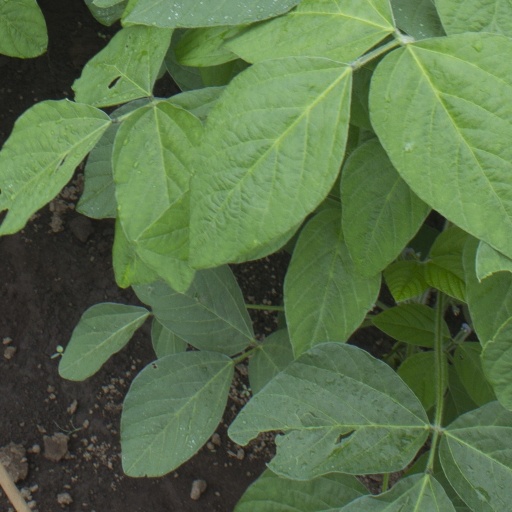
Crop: soybean